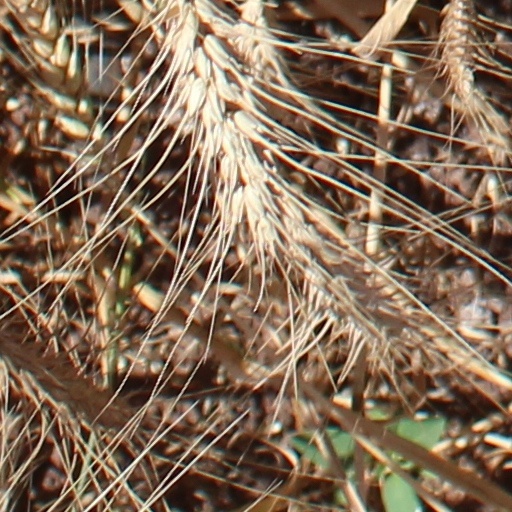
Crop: wheat